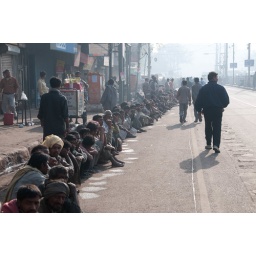
Wandering around flower market outside Fatepuri Masjid on Chandni Chowk in Old Delhi